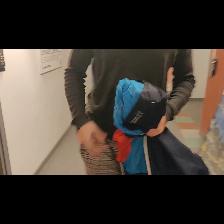
Label: Human